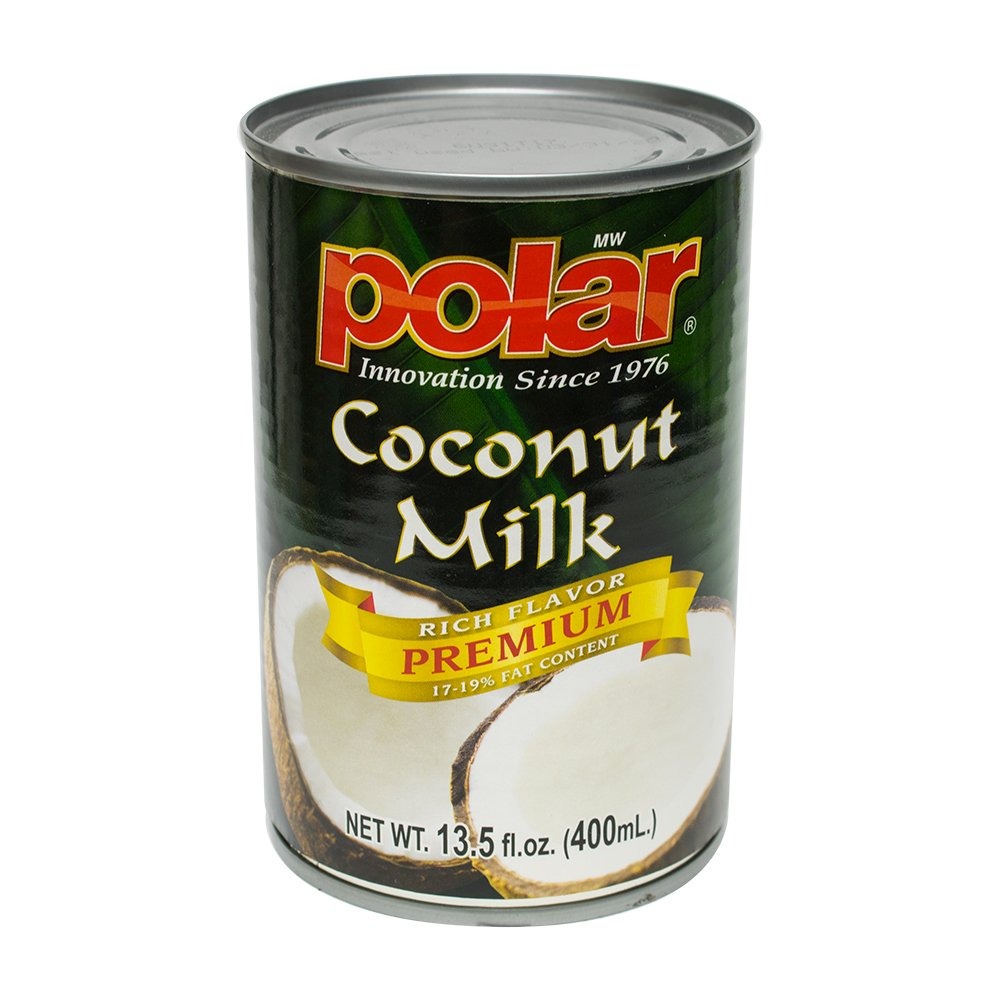
Item Name: MW Polar Coconut Milk, Premium,13.5 Fl Oz (Pack of 12)
Bullet Point 1: Pack of twelve, 13.5-ounce units (total of 162 ounces)
Bullet Point 2: Premium rich flavor
Bullet Point 3: Imparts rich and creamy goodness to wonderful regional dishes
Bullet Point 4: A staple of Thai, Indian and Caribbean cuisines.
Value: 162.0
Unit: Fl Oz

Price: 35.99